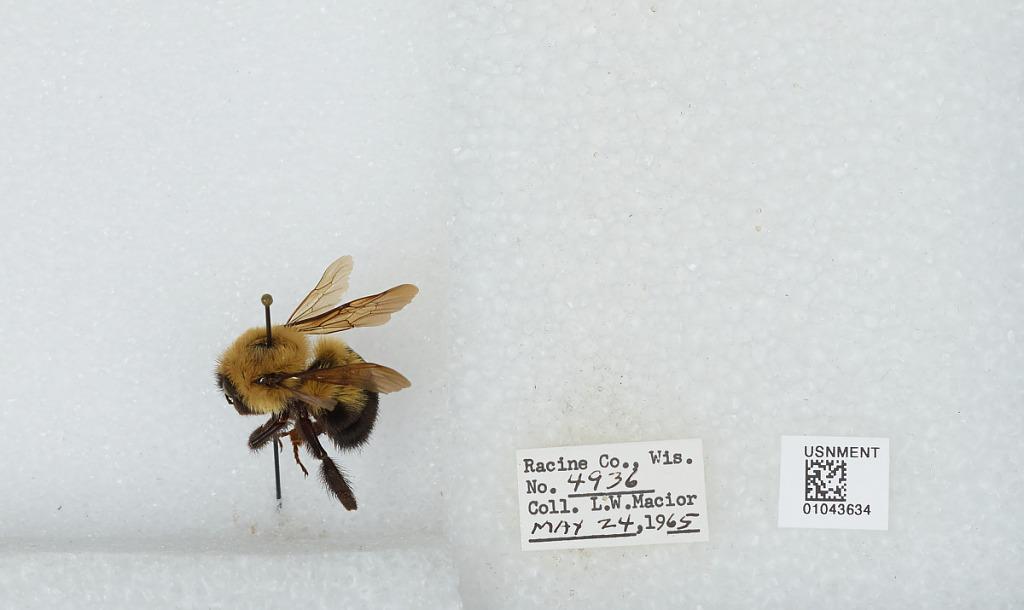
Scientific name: Bombus (Pyrobombus) bimaculatus Cresson
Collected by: L. Macior
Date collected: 1965-5-24
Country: United States
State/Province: Wisconsin
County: Racine
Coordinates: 42.78, -87.76